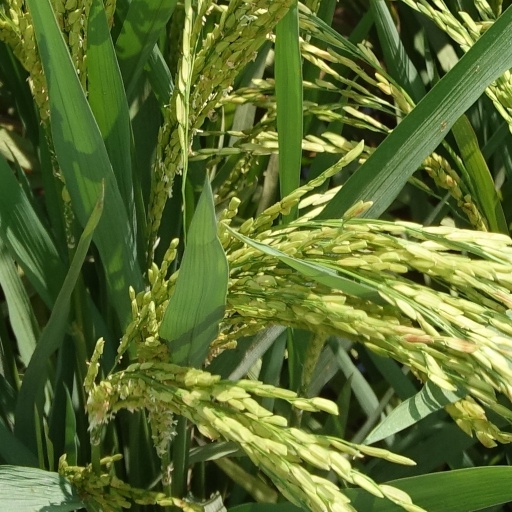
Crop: rice